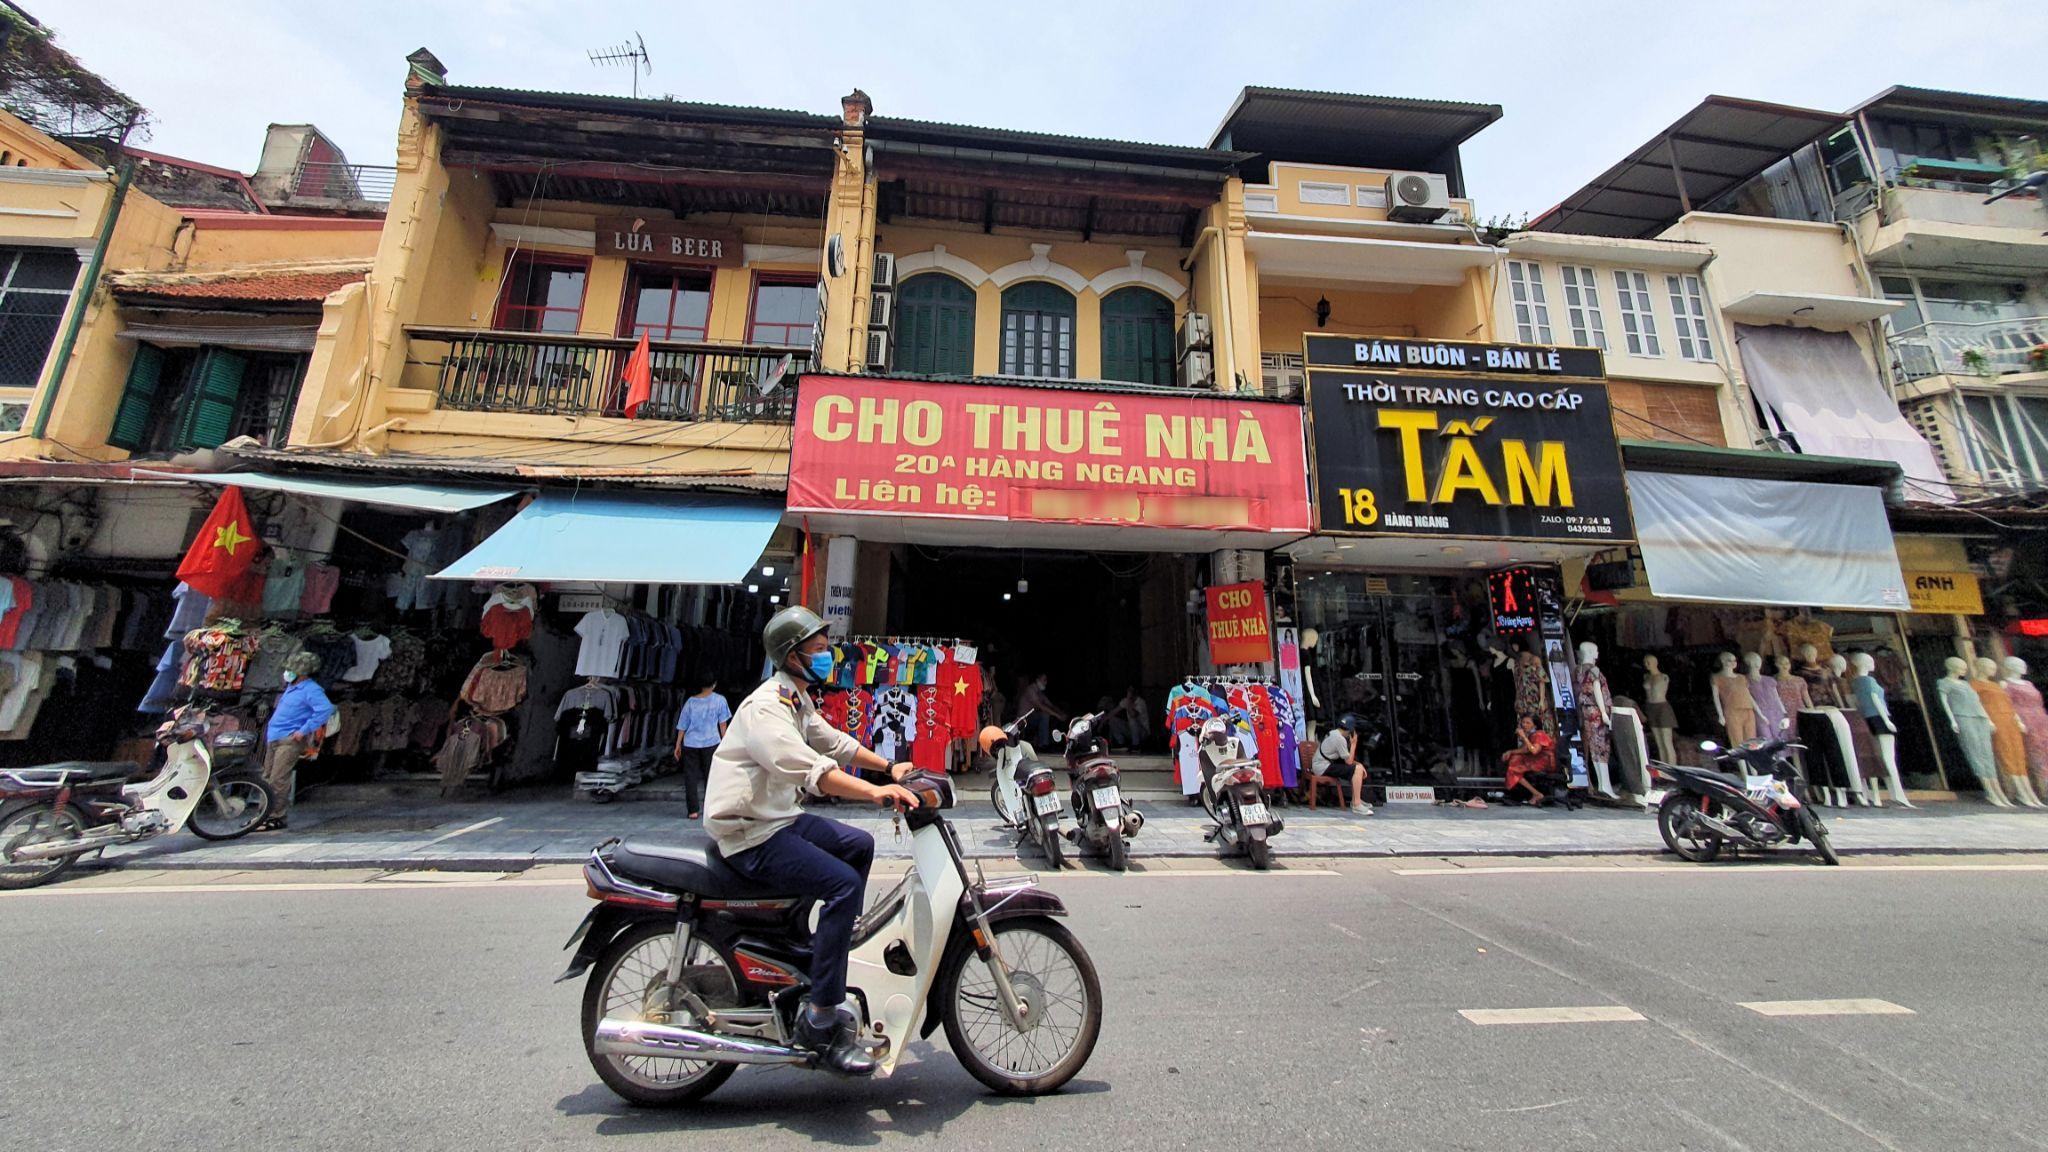
ở trên đường có sự xuất hiện của nhiều cửa hàng bán quần áo